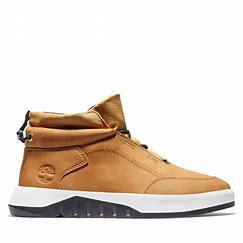
Brand: Timberland
Model: Supaway